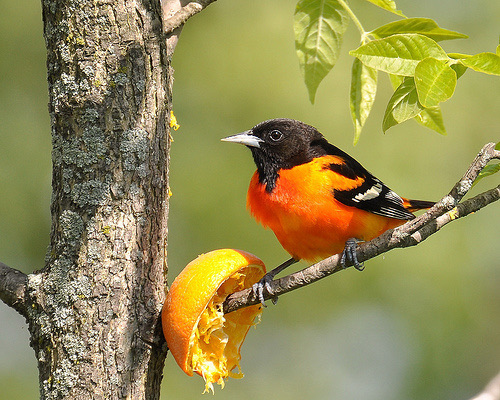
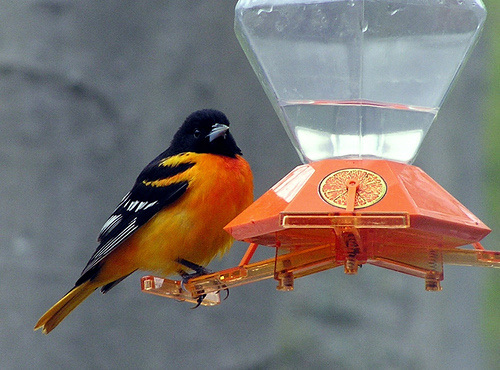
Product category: misc
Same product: yes